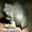
Label: frog